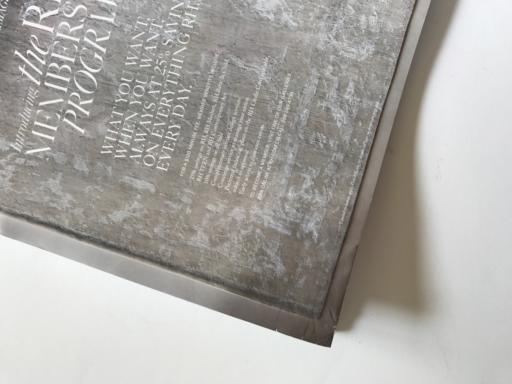
Waste category: paper